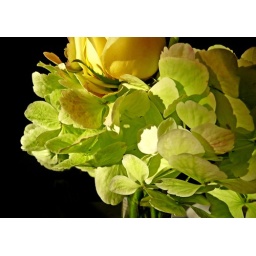
lovely flowers at elements kitchen caught in a sunbeam...